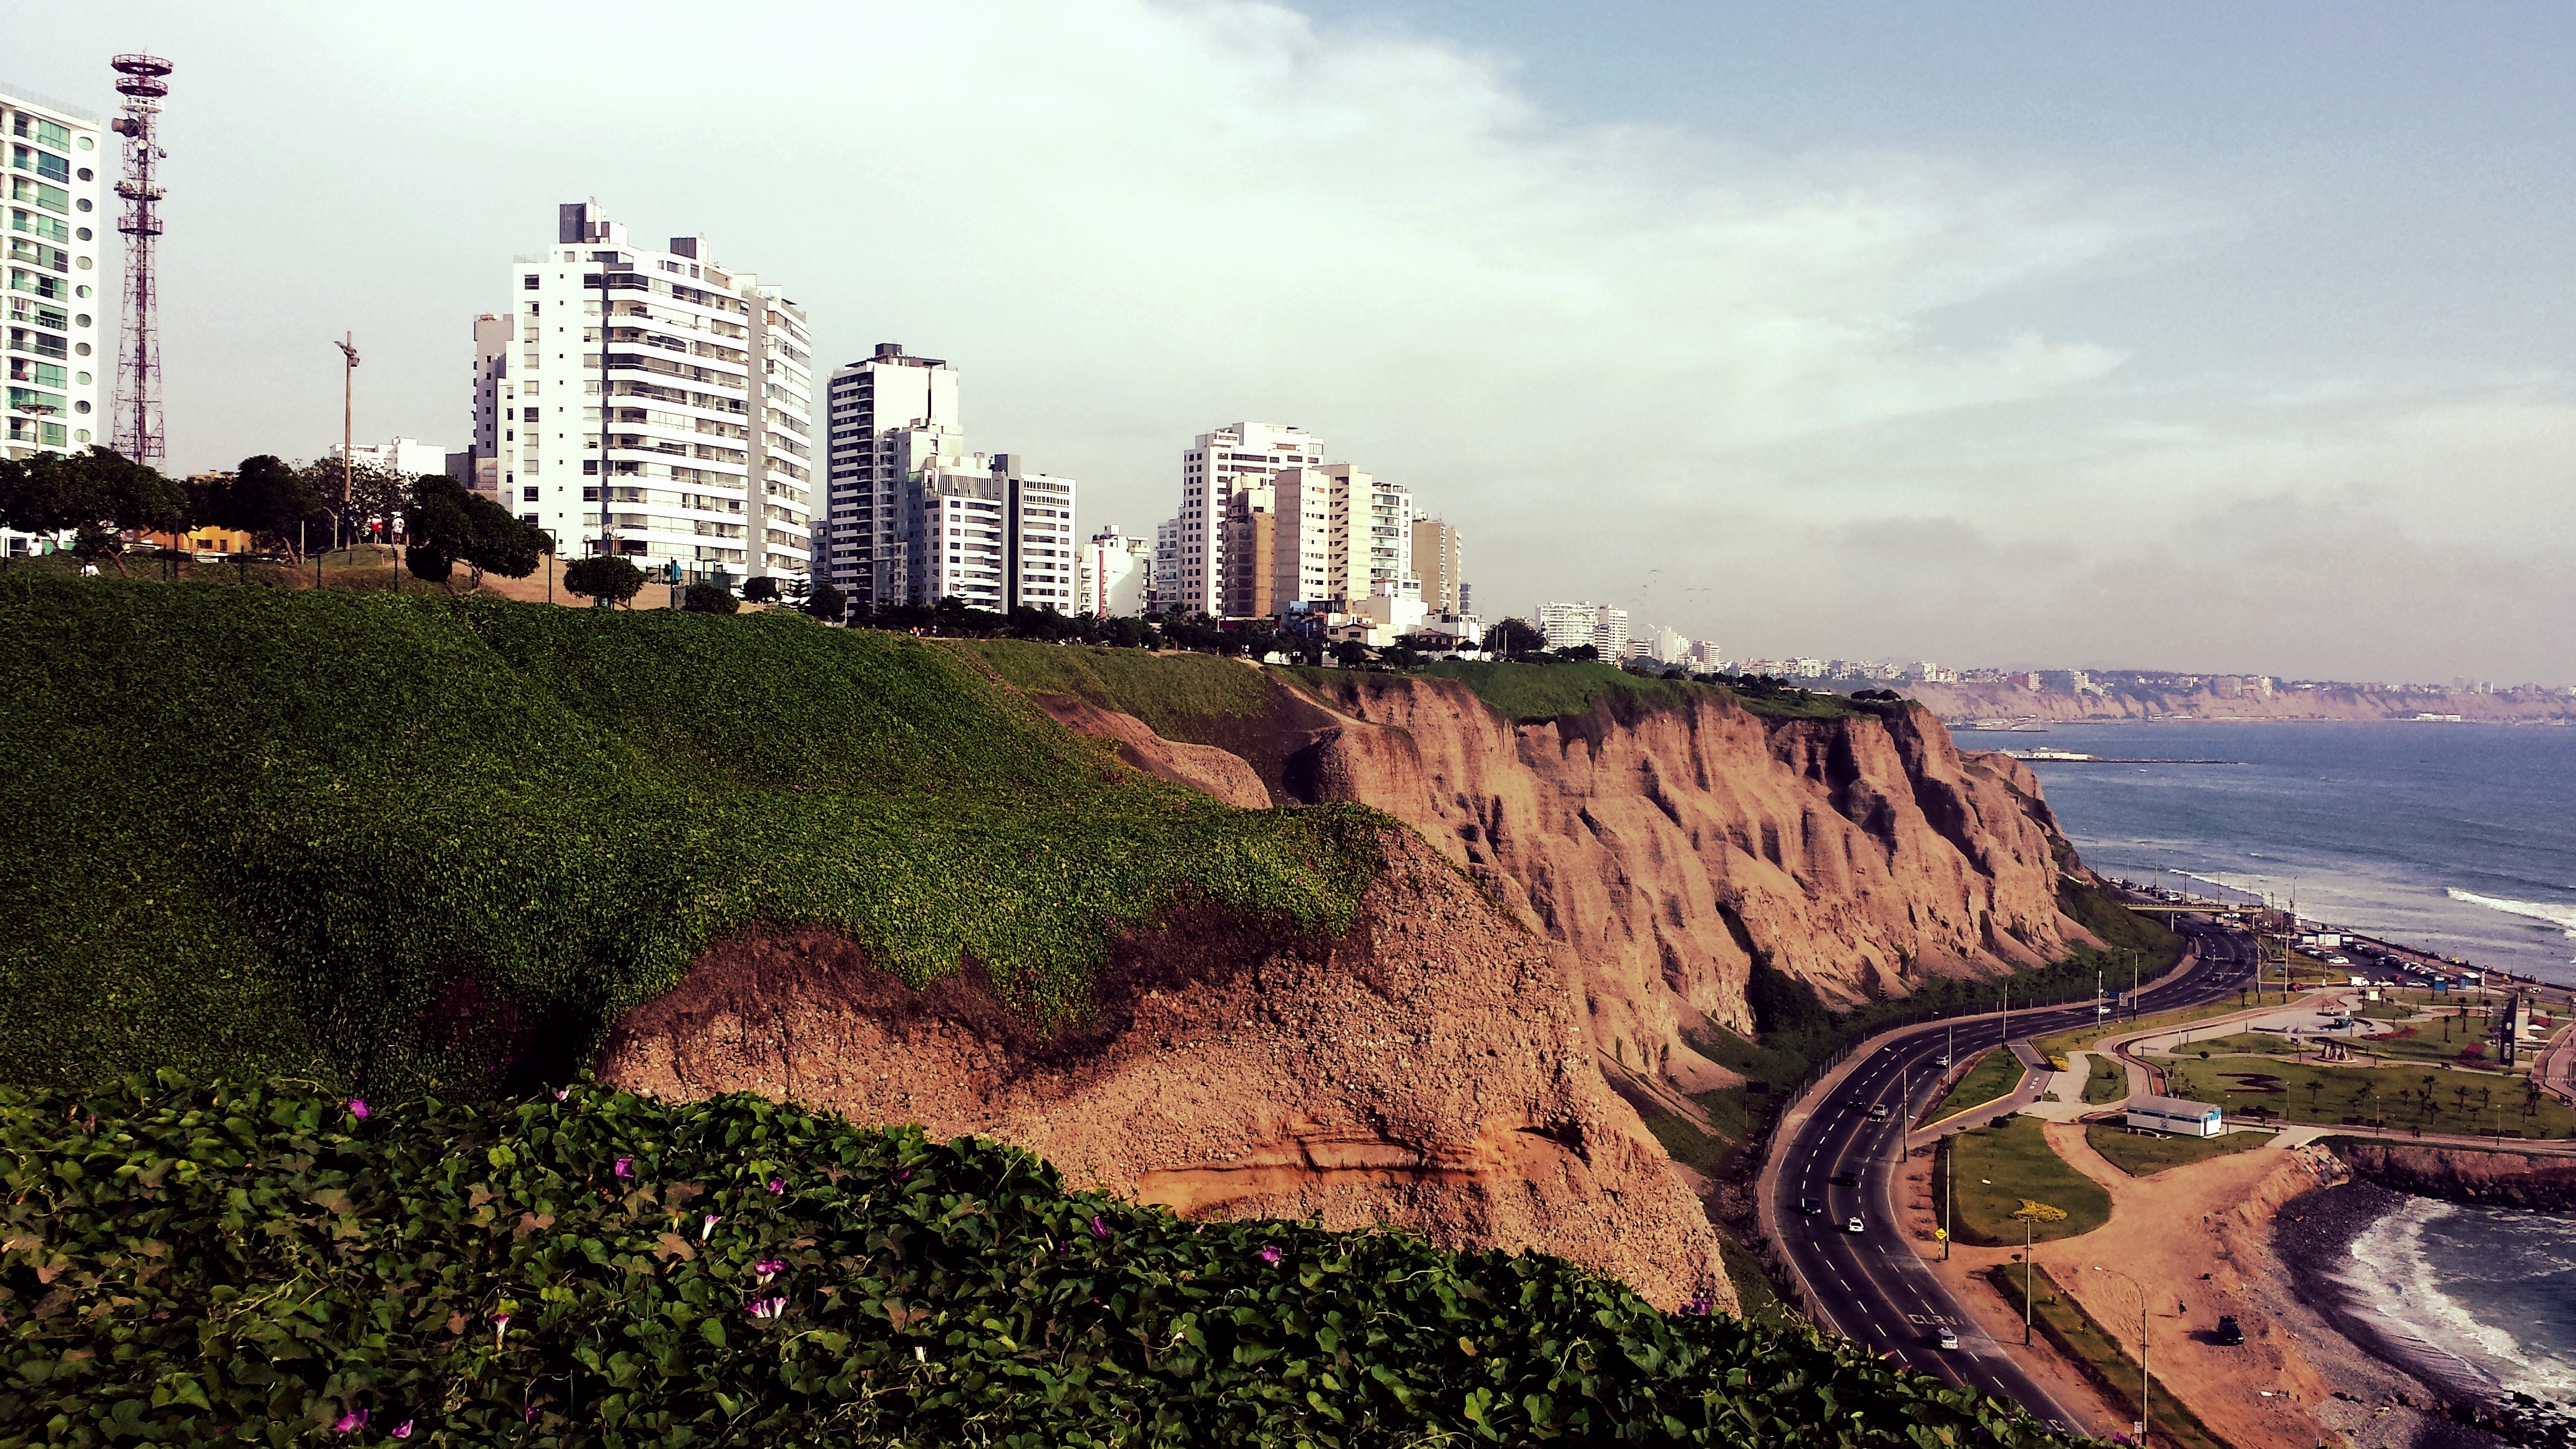
beach, landscape, sea, coast, horizon, skyline, photography, town, building, city, cityscape, panorama, coastline, cliff, seaside, tower, castle, landmark, tourism, seashore, terrain, peru, latin, south america, miraflores, lima, aerial photography, human settlement, windy road, pacific coast in lima